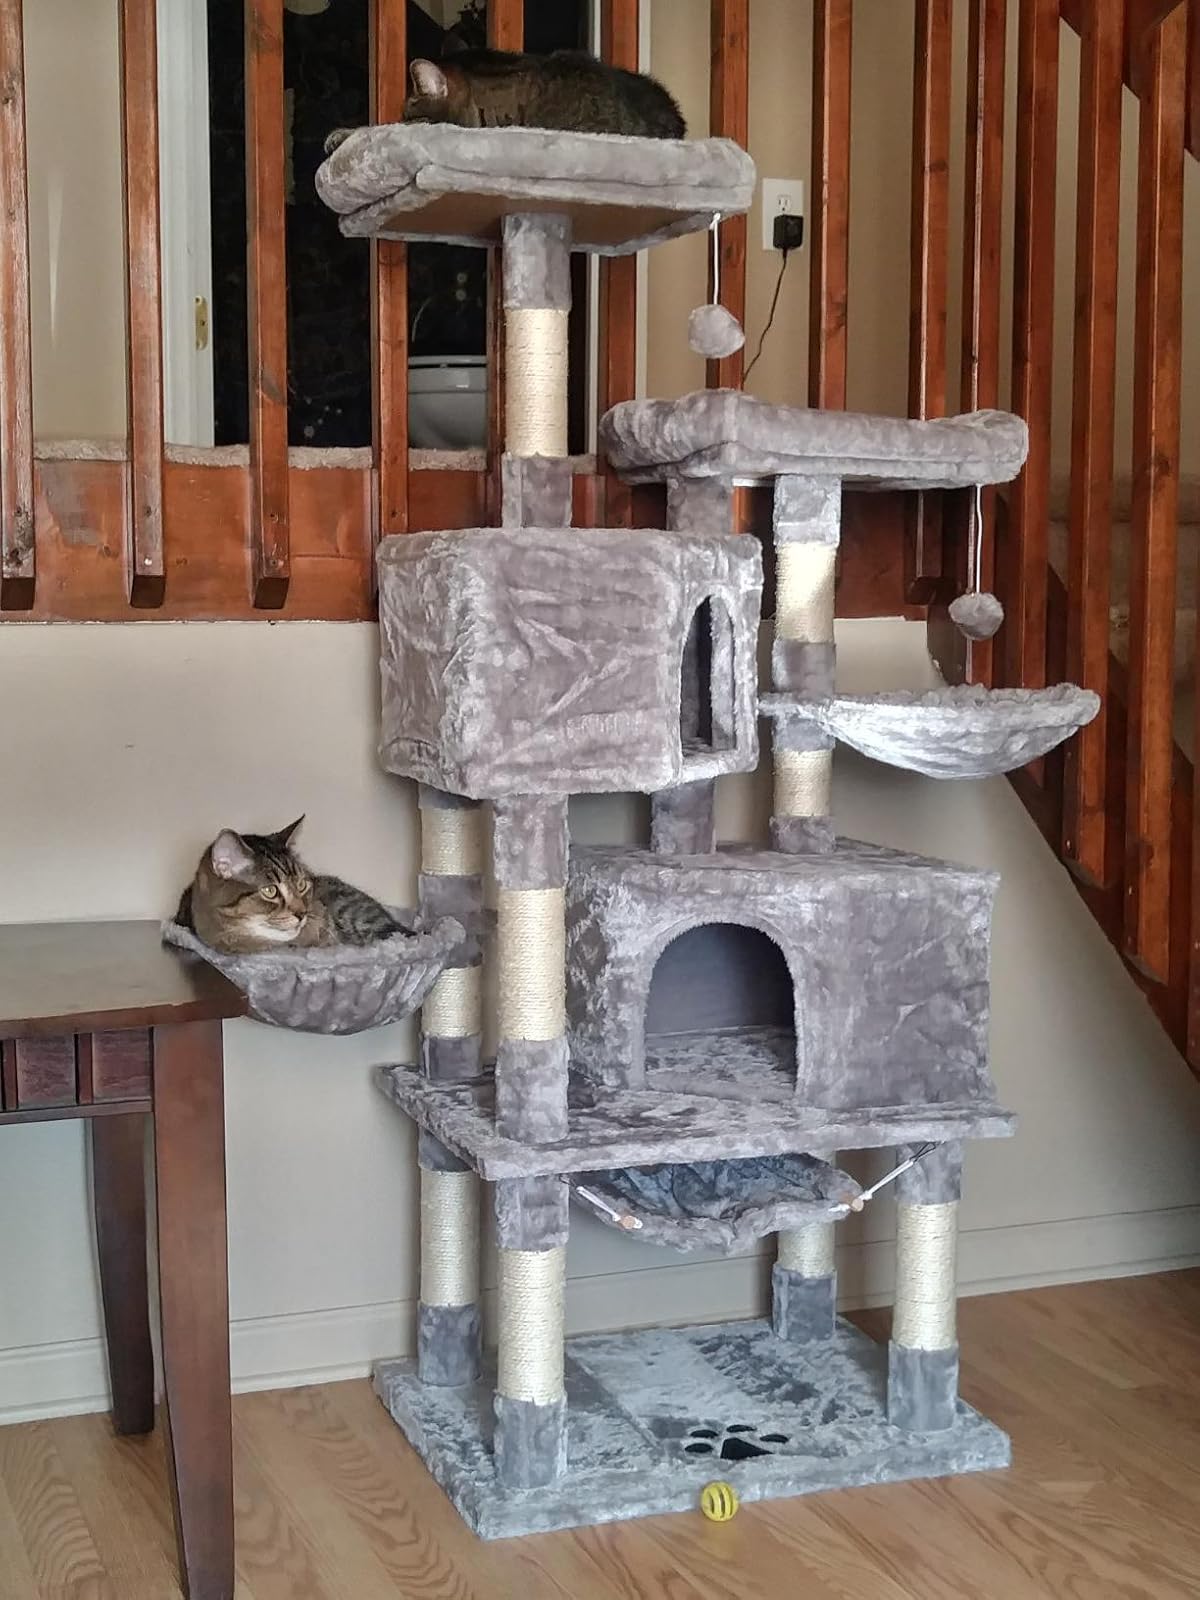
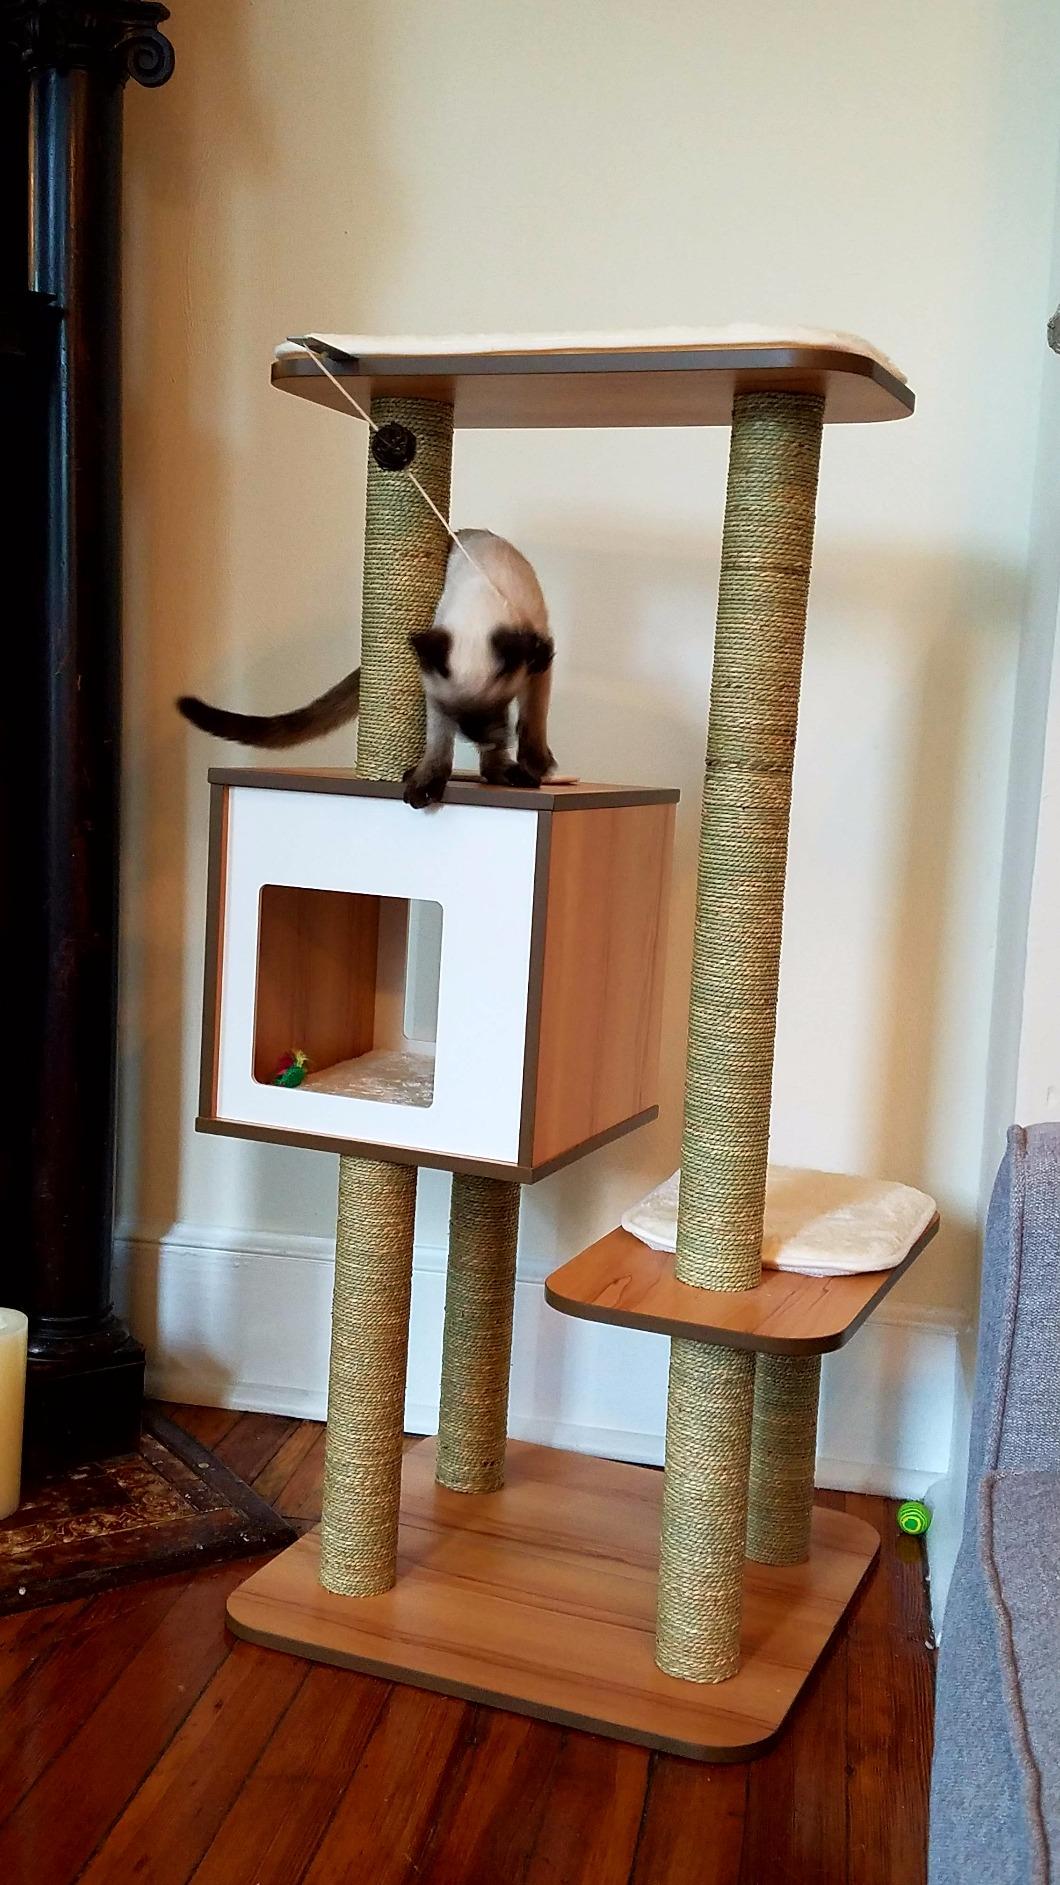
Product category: items_cat tree
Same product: no